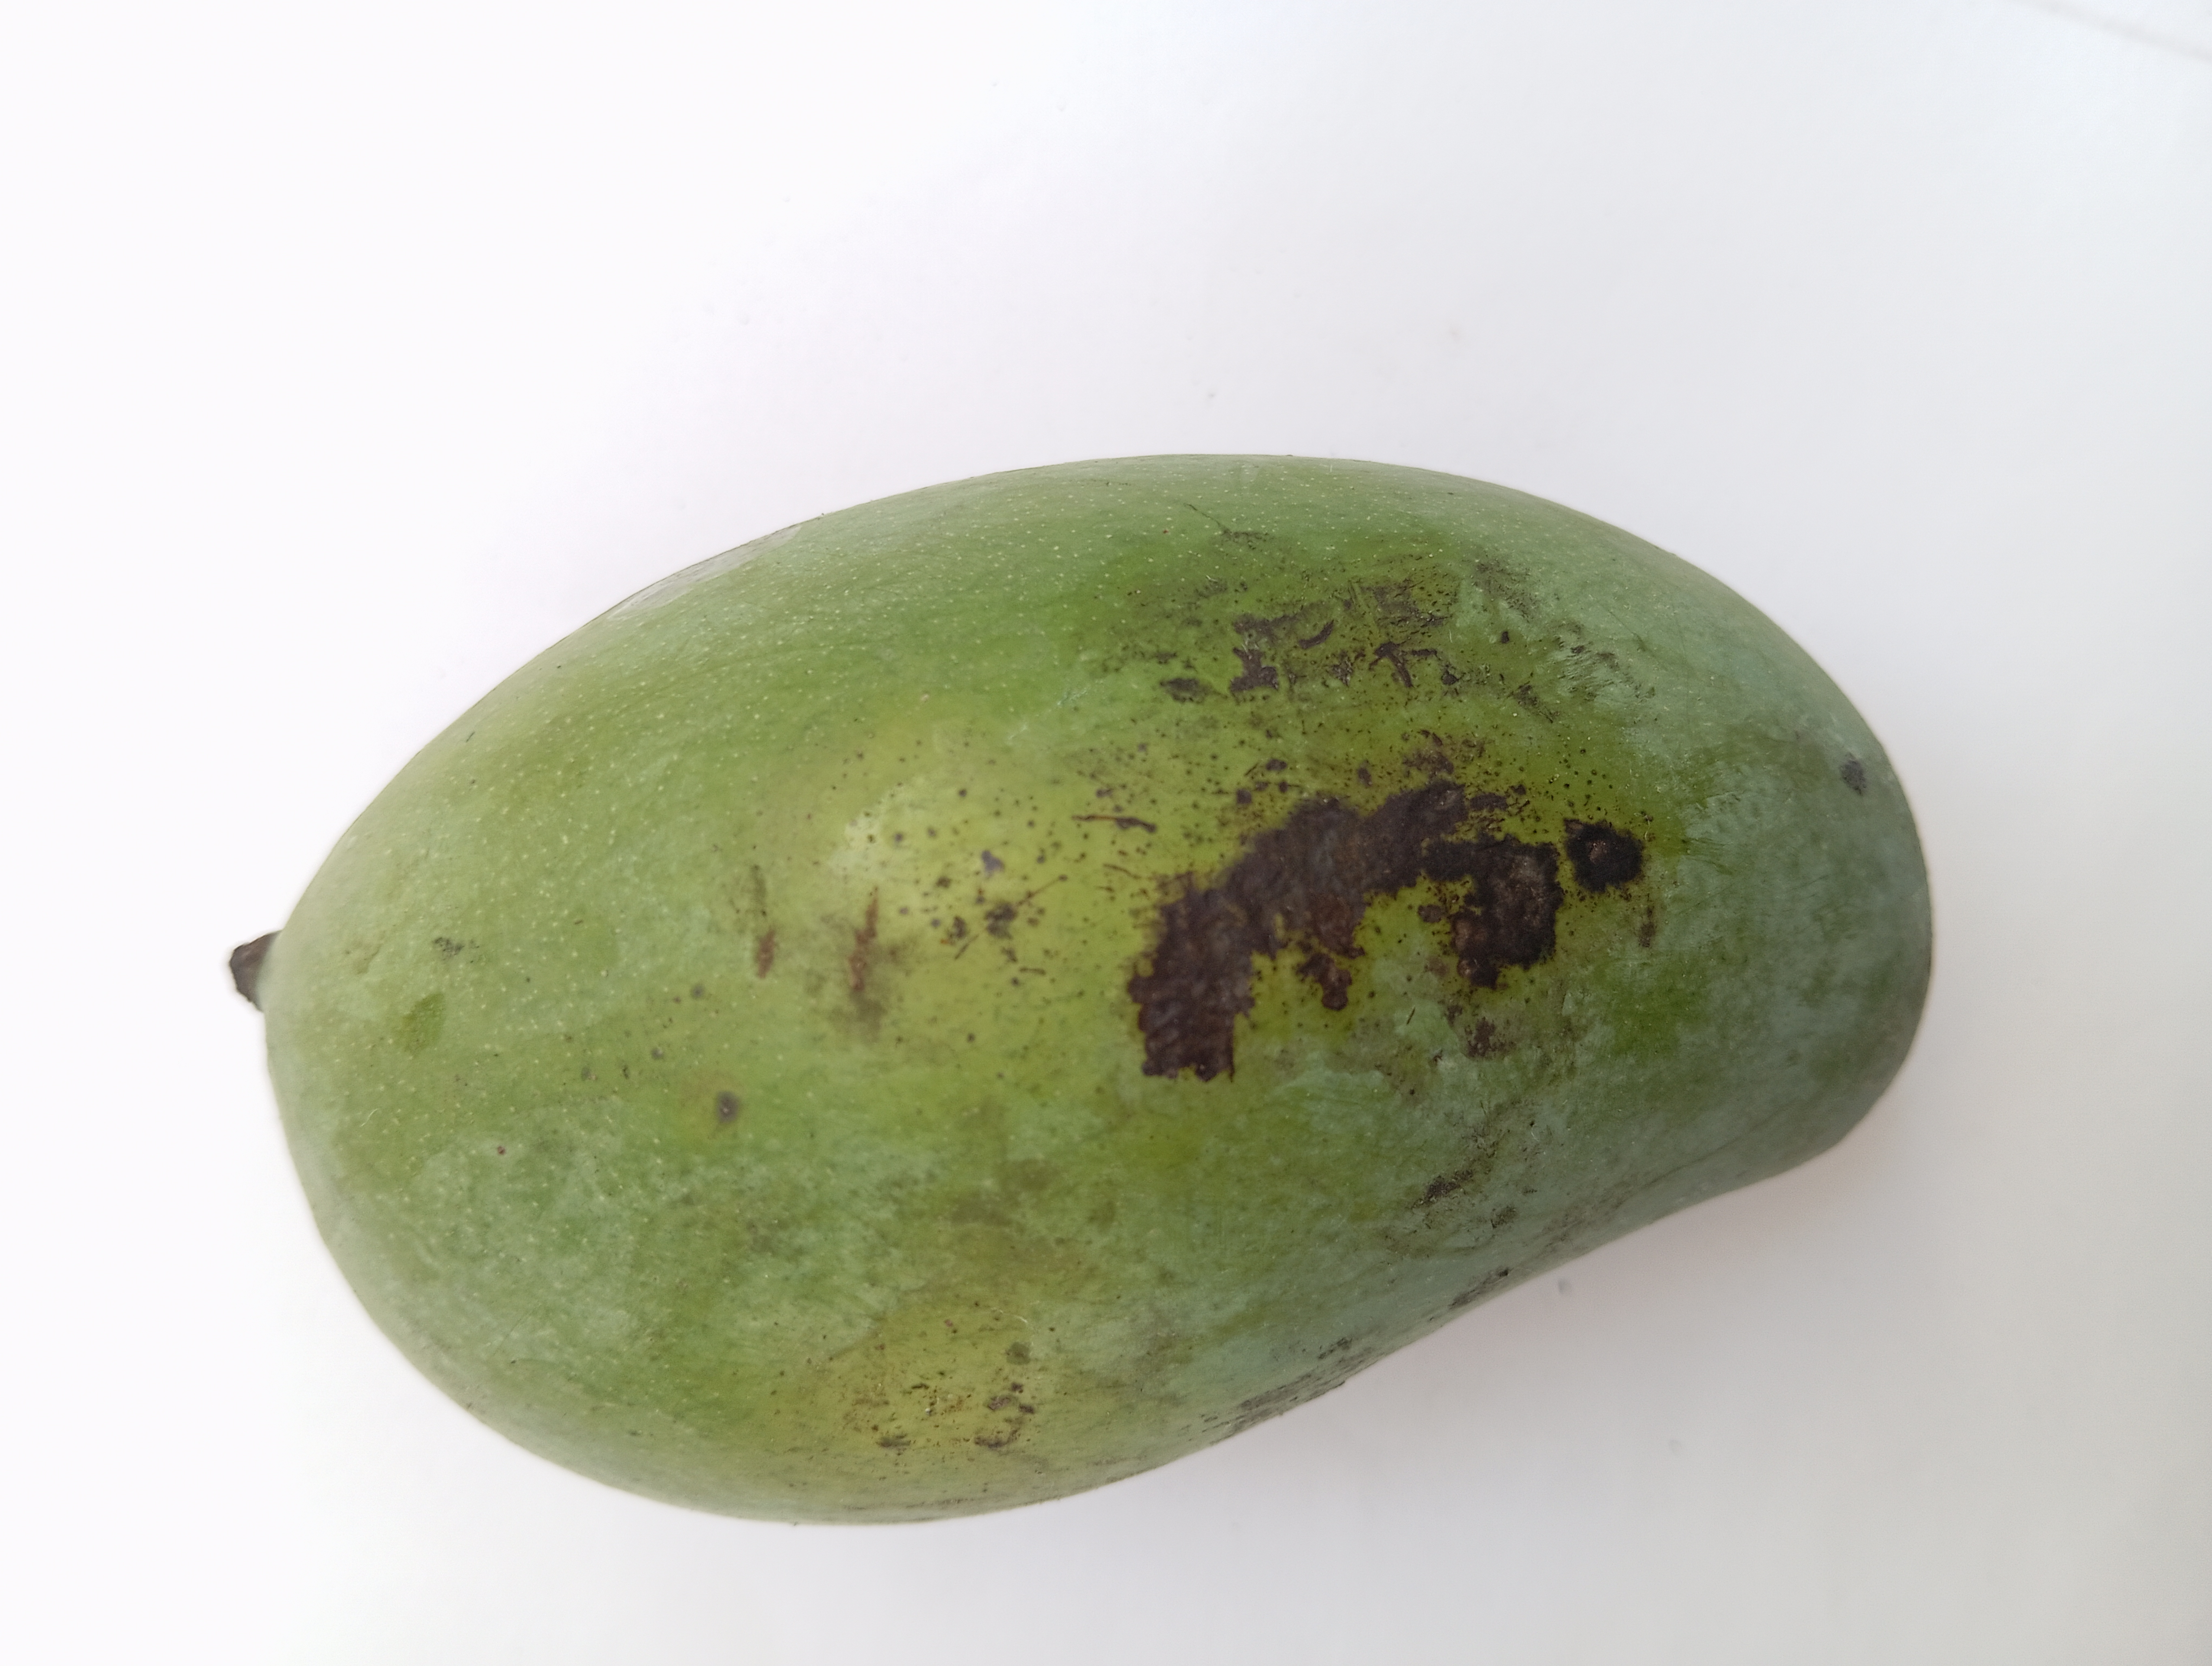
Mango variety: Amrapali